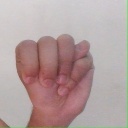
अक्षर: म